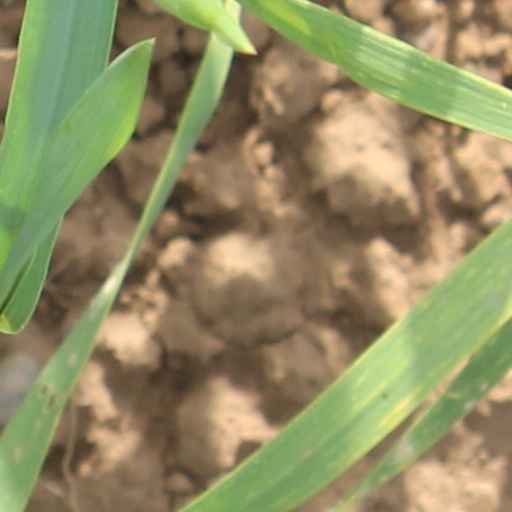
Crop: wheat